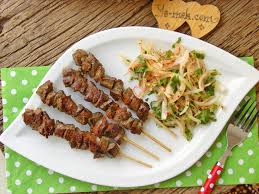
Yemek: kebap